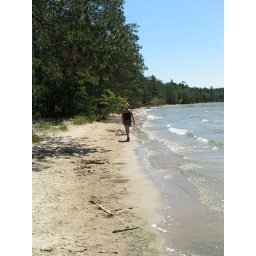
Tracies walking in the sand on Douglas Lake. The breeze was perfect and there wasn't another soul around.